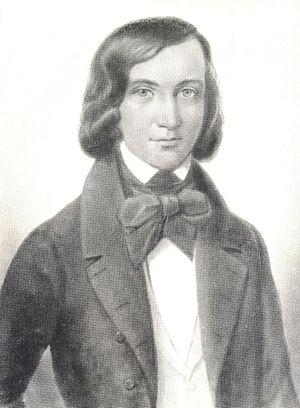
Nikolaï Vladimirovitch Stankévitch est un philosophe, poète et écrivain russe né le 27 septembre 1813 à Ouderevka et décédé le 25 juin 1840 à Novi Ligure, principalement connu pour le cercle qu’il regroupa autour de lui et qui porte son nom, qui influença durablement l’intelligentsia moscovite, et pour sa correspondance épistolaire avec certains de ses membres, notamment Constantin Aksakov, Mikhaïl Bakounine, Vissarion Belinsky et Vassili Botkine.